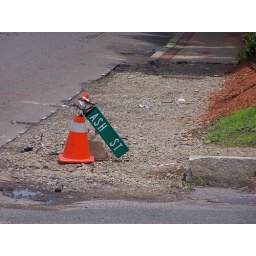
&amp;quot;temporary&amp;quot; placement of the street sign marking Ash St., around the corner of my apartment building.